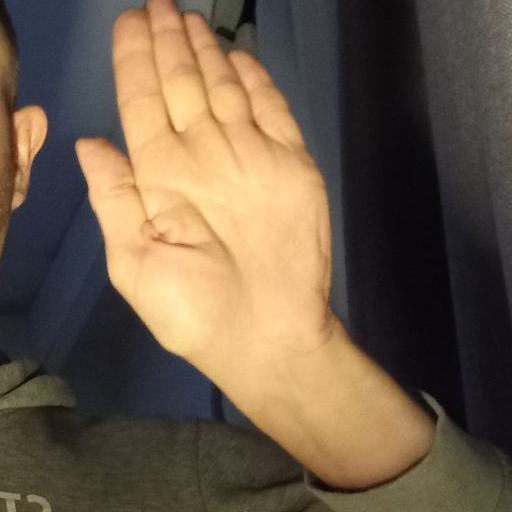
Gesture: stop